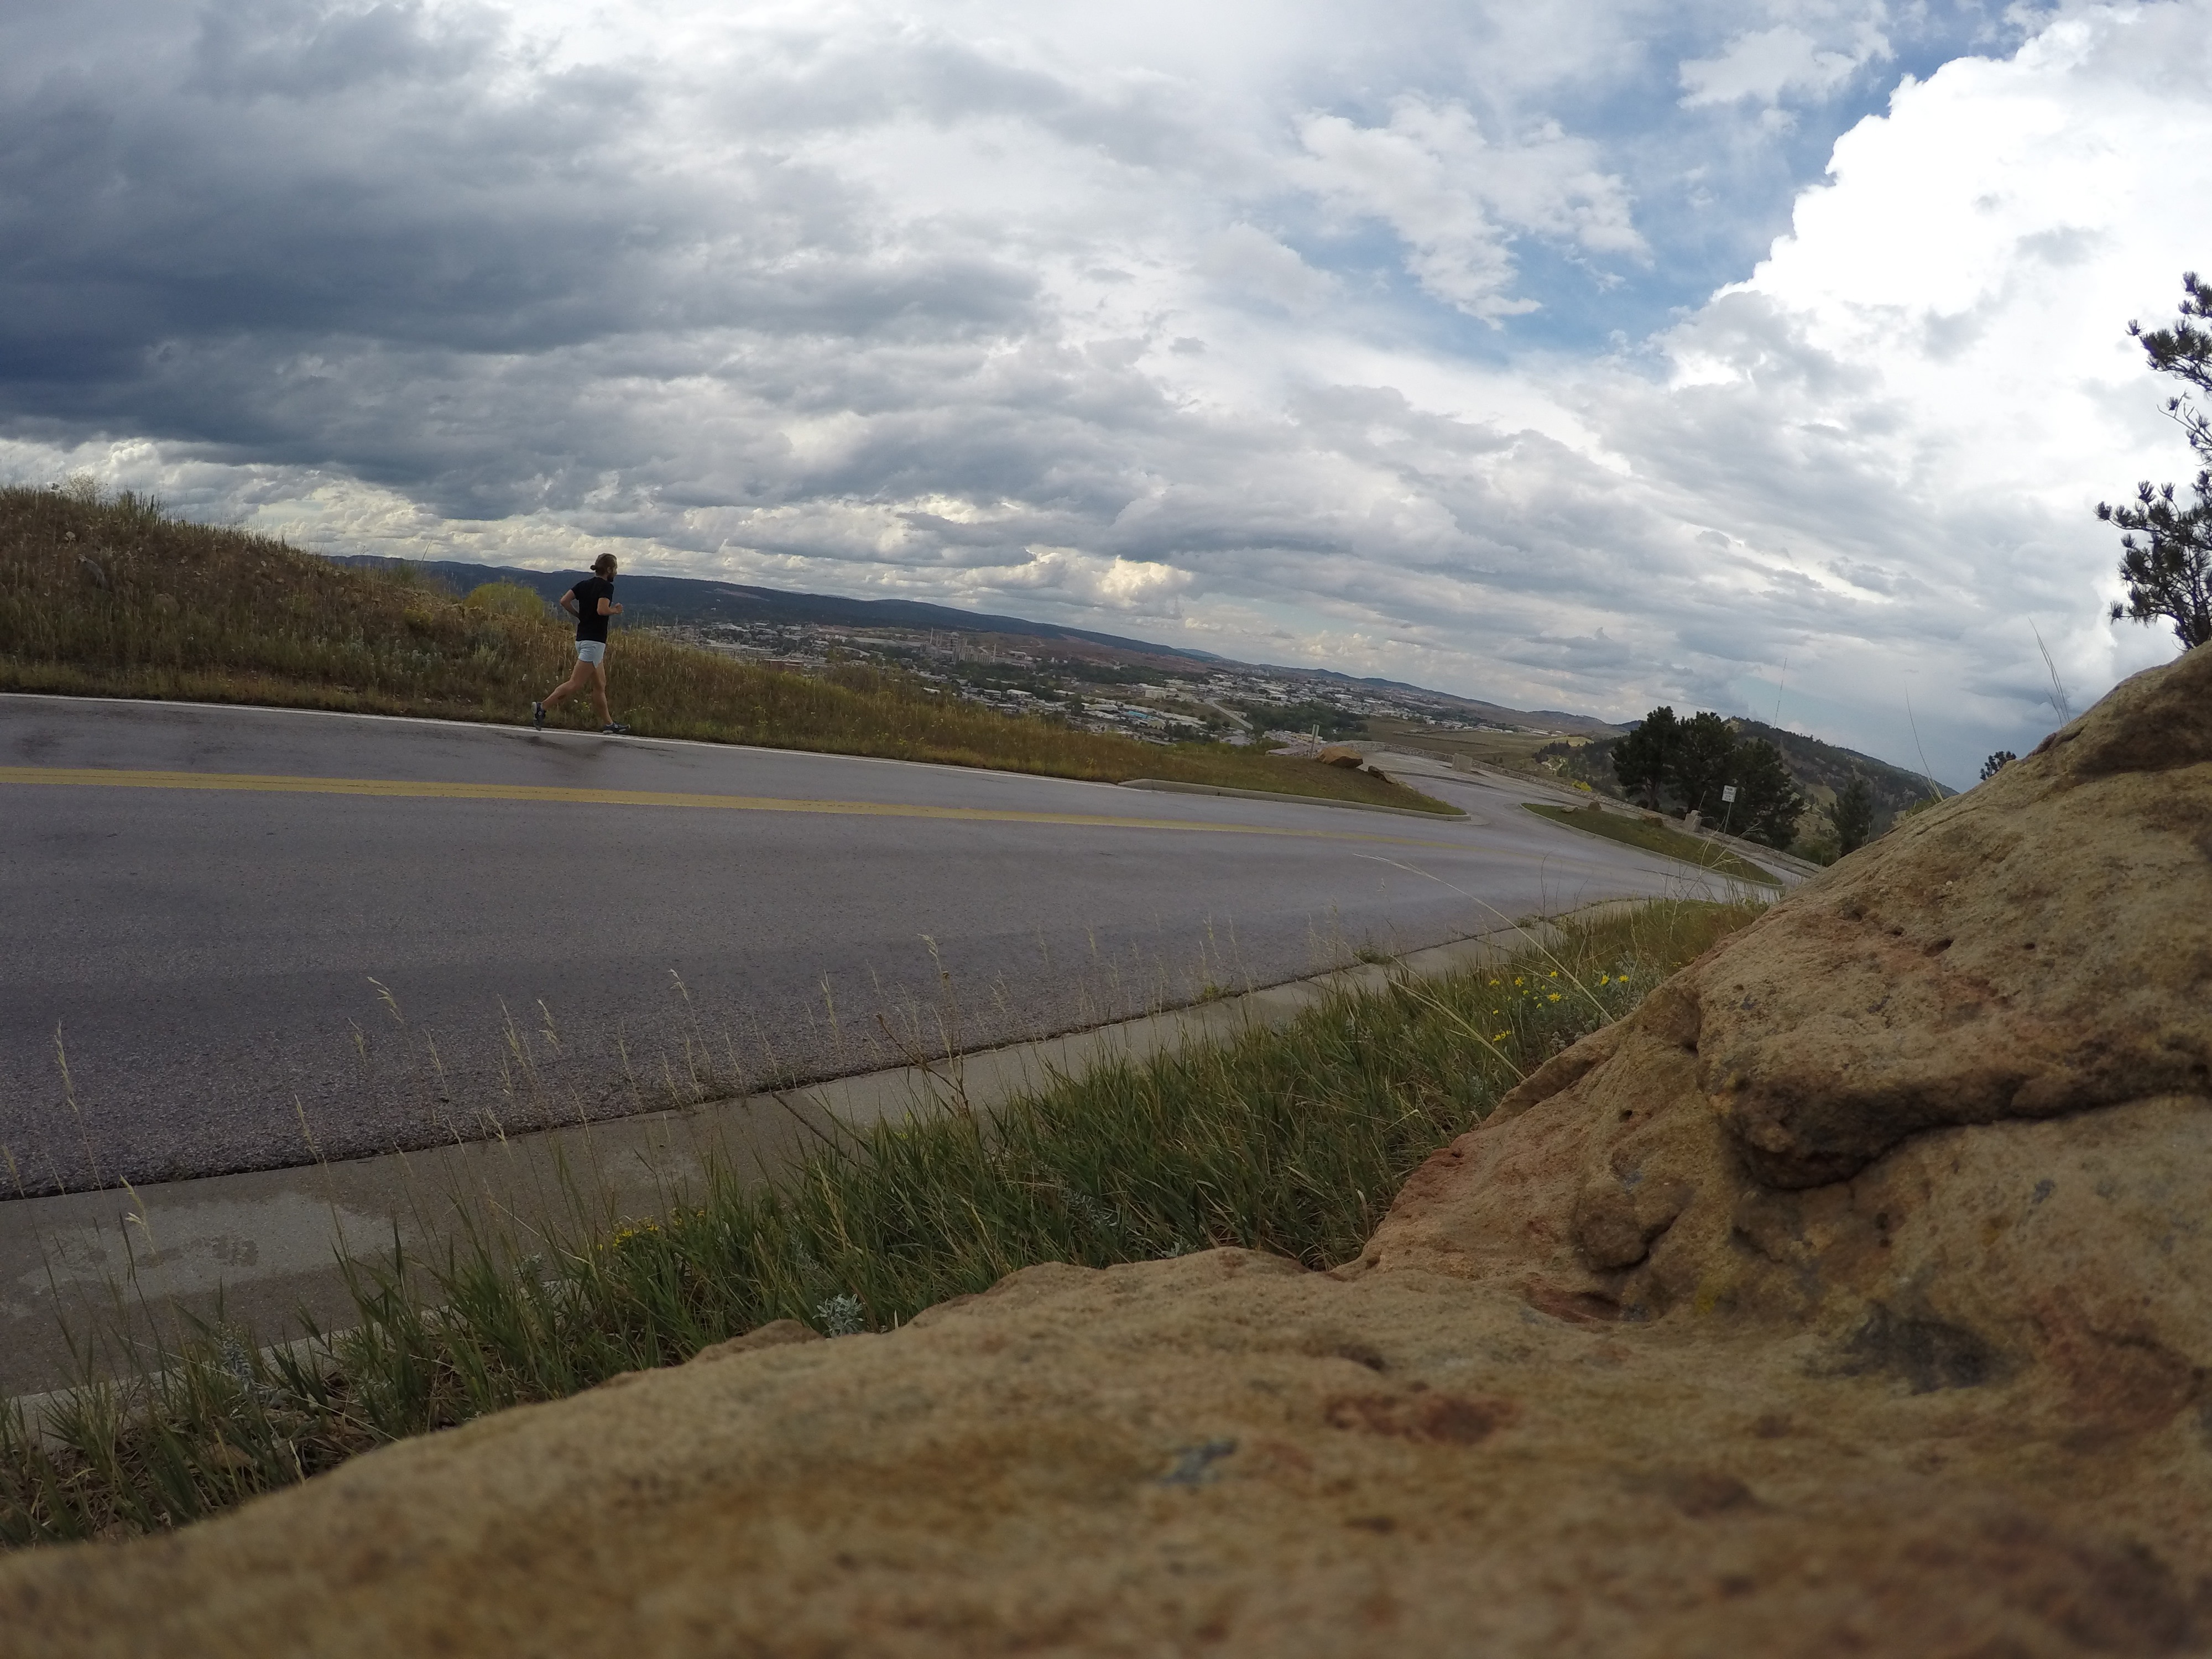
landscape, sea, coast, water, mountain, cloud, road, hill, shore, lake, river, reservoir, waterway, loch, rural area, landform, mountainous landforms